Sanisera

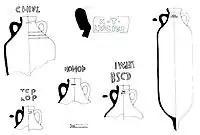
Amphorae with stamps studied by Nicolás.

The first archaeological materials studied from the area were recovered from the seabed. This happened in 1974, when the first scuba diving clubs were set on the island. A series of amphorae dating from the 1st to the 4th centuries AD started to be found and recovered from the seabed, thus proving the presence of Roman ruins in this place. Five years later, the first underwater survey was carried out. Some of the amphora rims which were found presented stamps. Two of them read LEPMI BSCD and TEP/LOP. Also, some Late Empire amphorae (Dressel 26) were found. During the following years some archaeologists and historians from the island published articles on amphorae and different types of ceramics recovered from different underwater sites in Menorca. Some of the amphorae types which were identified were PE 17, 25 y 26. Also J.C. de Nicolás wrote about the Roman anchors found in Menorca, where he mentioned an anchor stock from Sanitja which weighed 26 kilograms.